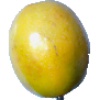
Label: maracuja